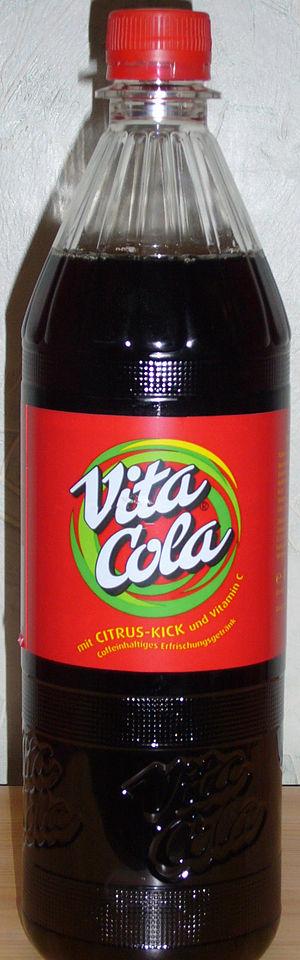
Vita-Cola est un soda à base de cola produit initialement en ex-RDA.